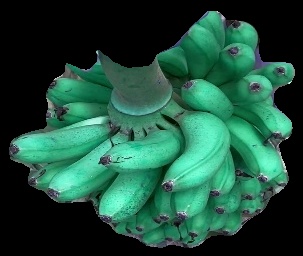
Variety: rasbale
Grade: grade1